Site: saxony
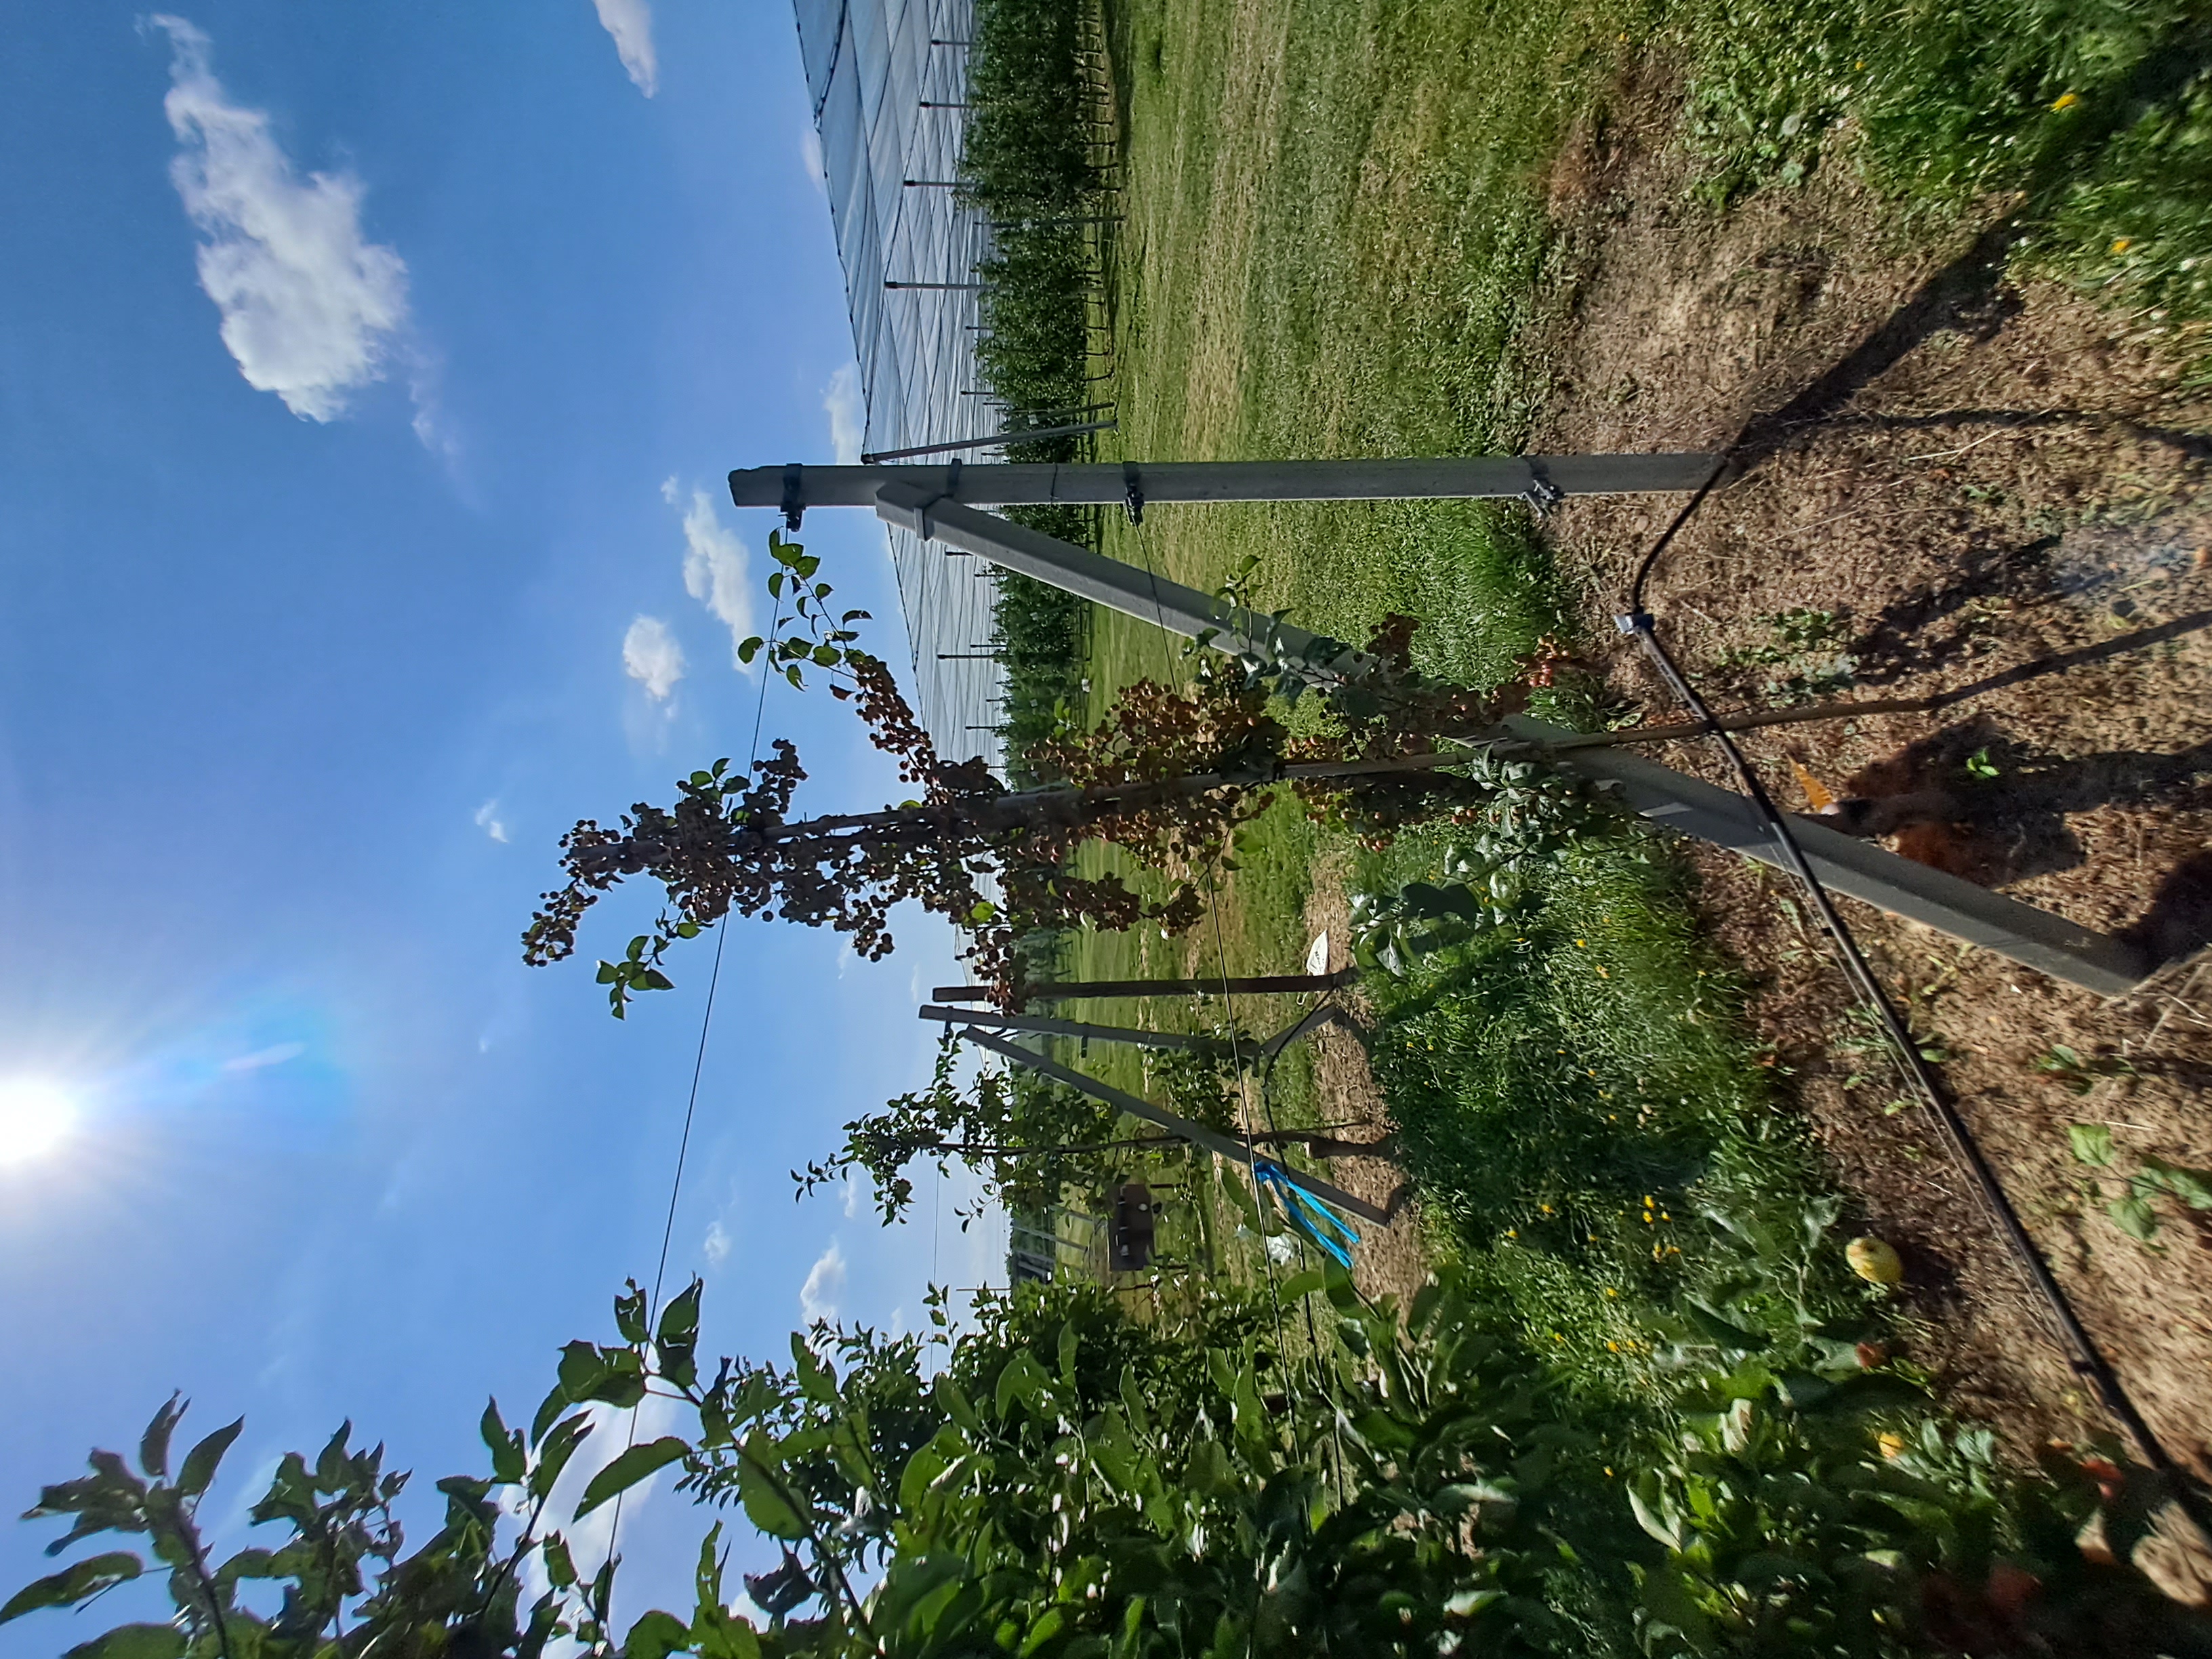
Growth stage (BBCH 81): Maturity of fruit and seed